Randhari

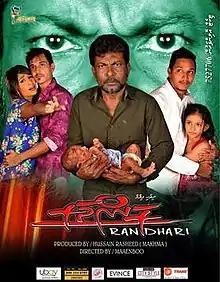
Official film poster

Randhari is a 2015 Maldivian film directed by Mohamed Aboobakuru and starring Ahmed Nimal, Fathimath Azifa and Ali Azim. It was produced by Hussain Rasheed under Fariva Films. The film was released on 26 February 2015.